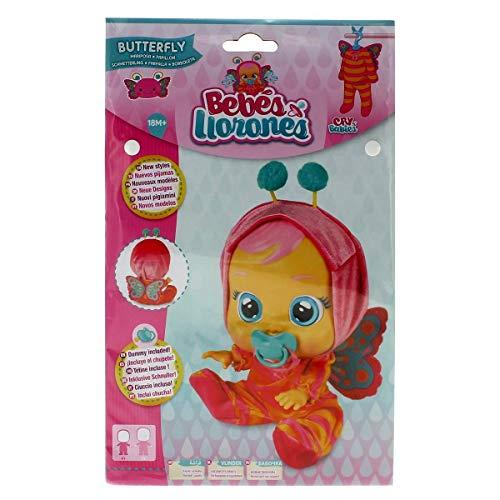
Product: Cry Babies Butterfly Pajama for Doll
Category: Toys & Games | Dolls & Accessories | Doll Accessories
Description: Perfect fit for your Cry Babies dolls.
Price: $9.99
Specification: ProductDimensions:6.7x0.8x12.2inches|ItemWeight:4.2ounces|ShippingWeight:5ounces(Viewshippingratesandpolicies)|ASIN:B07PM2BJDC|Itemmodelnumber:99142|Manufacturerrecommendedage:18months-6years